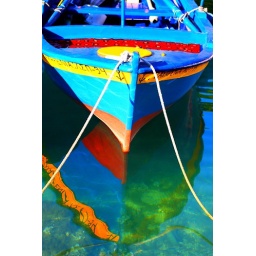
Cutout of a multicolored wooden fishing boat reflected in the water. Gaios, Paxos island, Ionian, Greece